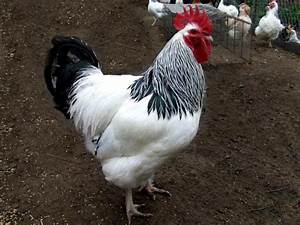
Label: chicken